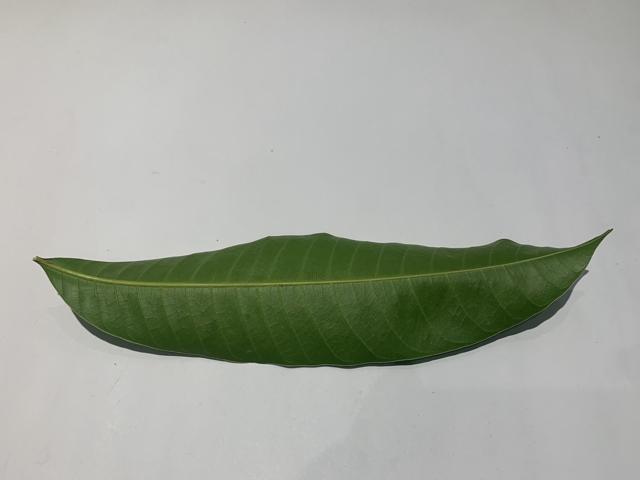
Mango leaf variety: Fazli